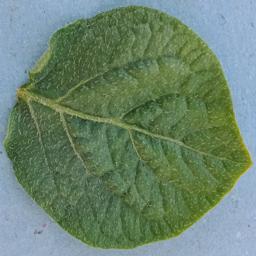
Label: Potato___Healthy